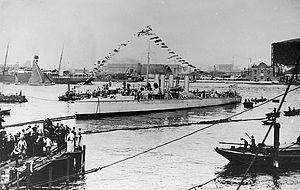
Yarrow Shipbuilders Limited est une importante entreprise de construction navale écossaise appelée plus simplement Yarrow.